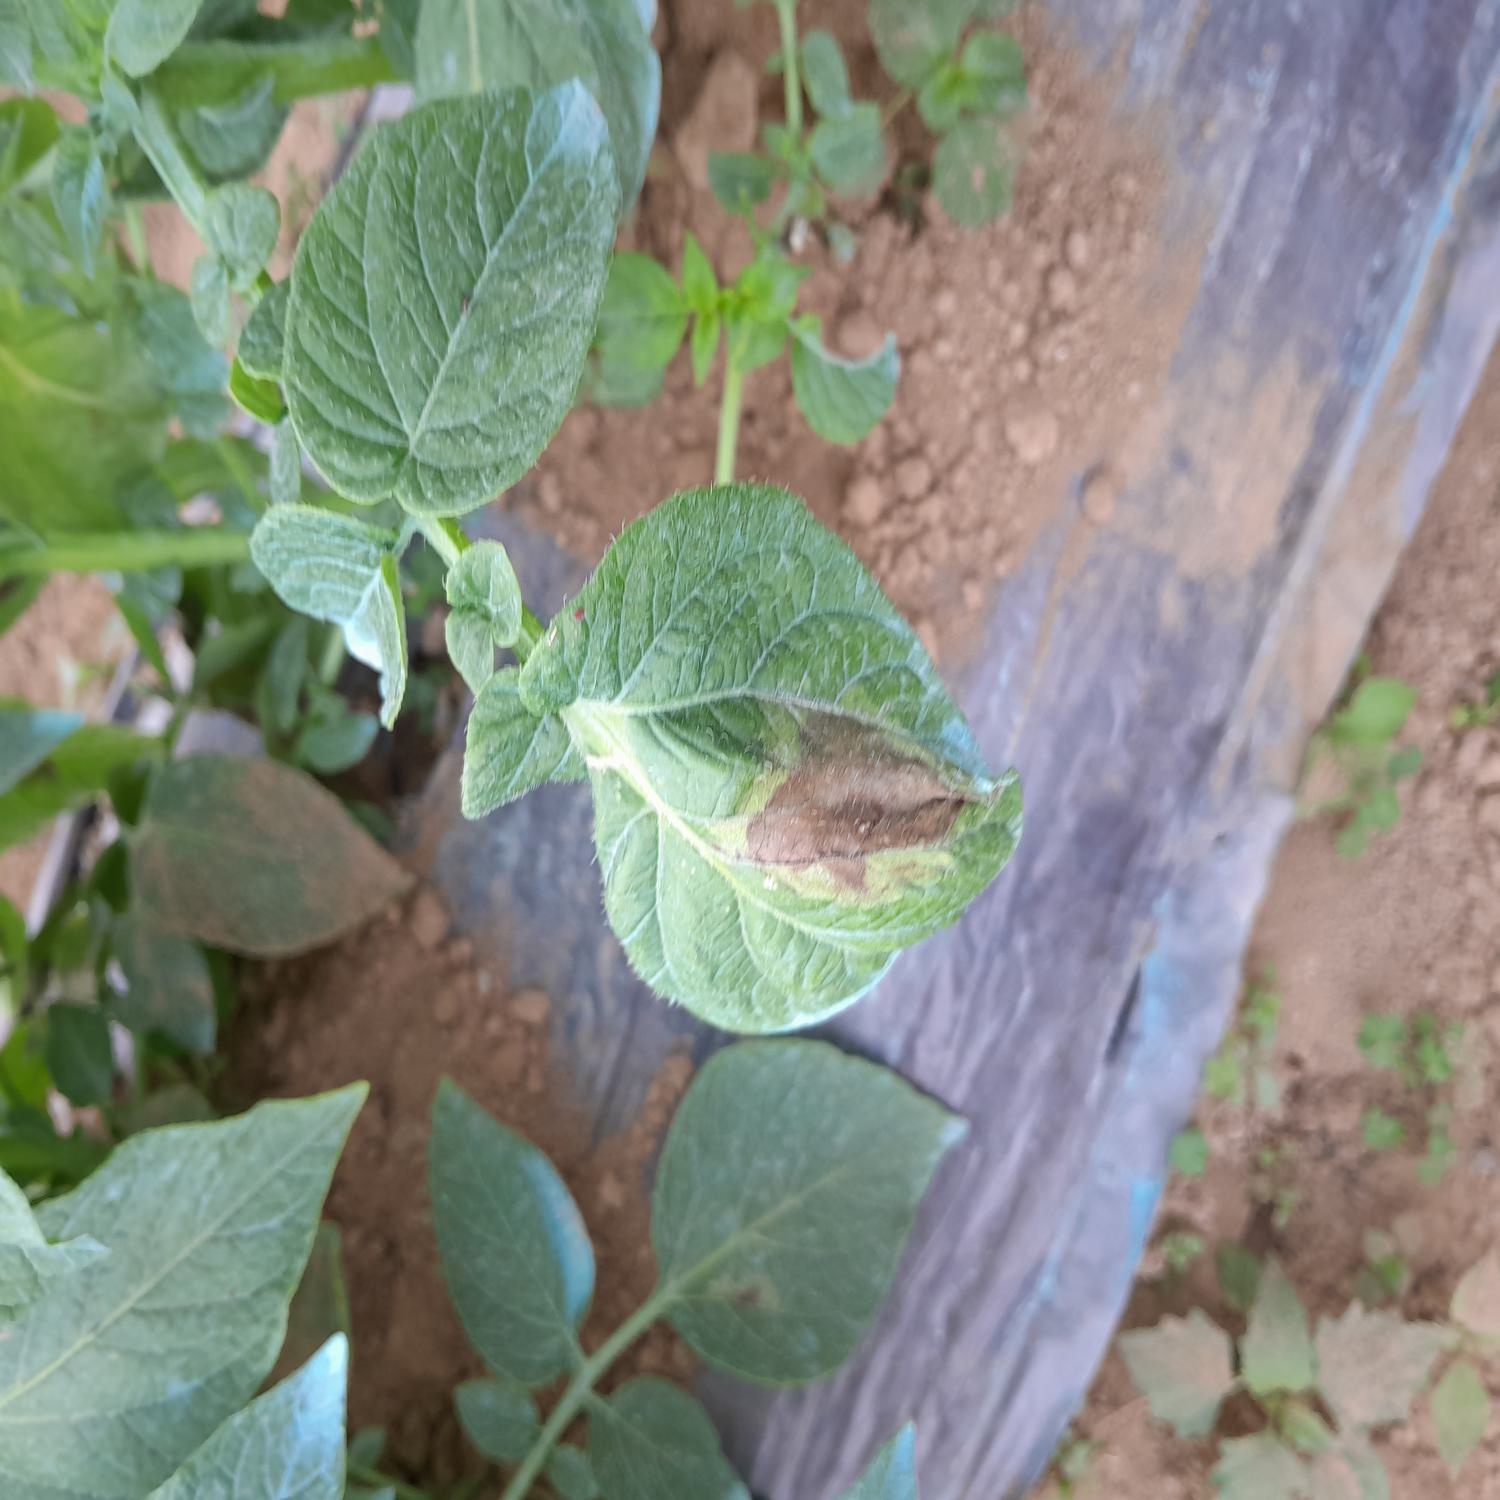
Label: Phytopthora